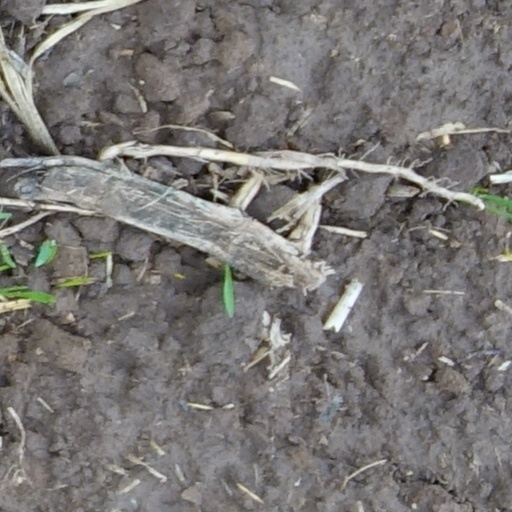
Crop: wheat